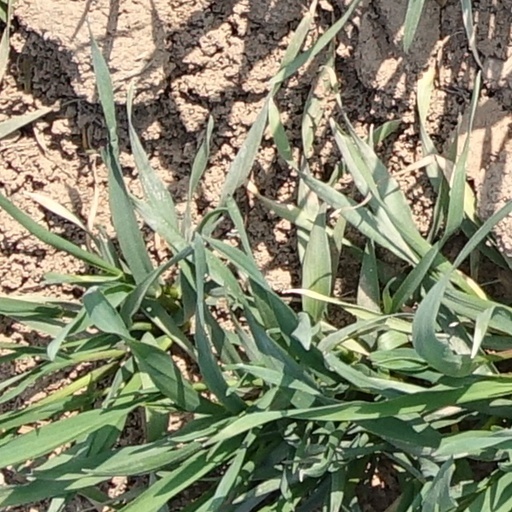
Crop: wheat